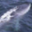
Label: whale